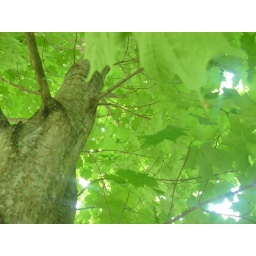
everytime i see this tree it reminds me of the green forest they talk about in &amp;quot;The Magician's Nephew&amp;quot;